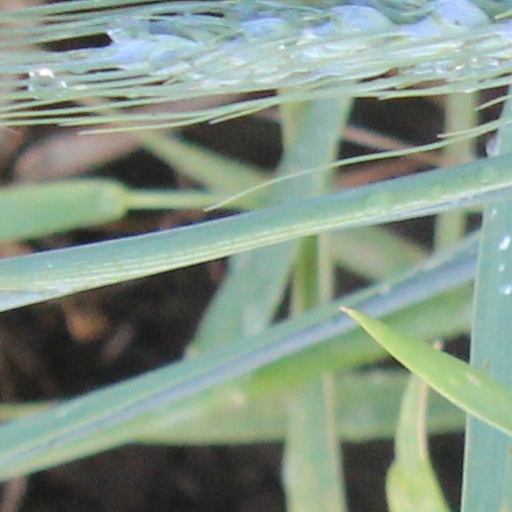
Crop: wheat